Portrait of Clemenceau (Manet, Paris)

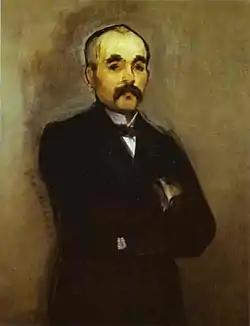
"Portrait of Clemenceau" (1879-1880) by Édouard Manet

Portrait of Clemenceau is an oil painting on canvas of 1879–80 by Édouard Manet, now in the Musée d'Orsay. The work can be dated via two letters of 9 December 1879 and 8 January 1880 from their subject fixing sitting dates. Clemenceau was not happy with the work, stating "My portrait by Manet? Very bad, I don't have it and I don't mind that. It is at the Louvre, I ask myself why we put it there". But he enjoyed the sittings at Manet's home, enjoying the conversation and finding the painter very spiritual.